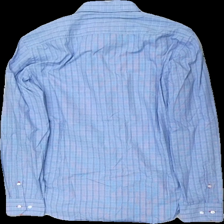
View: back
Type: Shirt
Category: Men
Brand: Riley
Colors: Blue, Black, White
Material: 100% bomull
Pattern: Checkered print
Cut: Regular
Size: M
Season: All
Price range: <50
Recommended usage: Reuse
Description: rutig skjorta med vita knappar